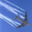
Label: airplane